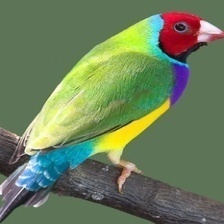
Species: GOULDIAN FINCH
Scientific name: ERYTHRURA GOULDIAE
ImageNet parent category: house_finch